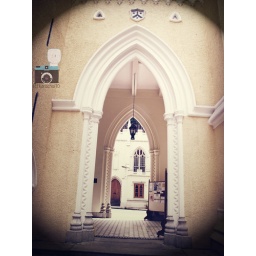
Somehow I wish I can take a pic here in my white dress